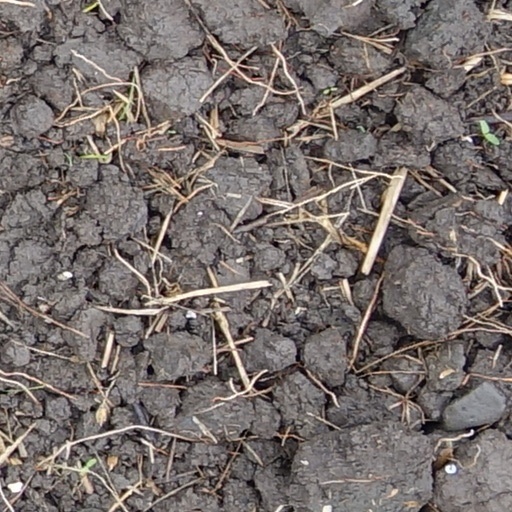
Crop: wheat